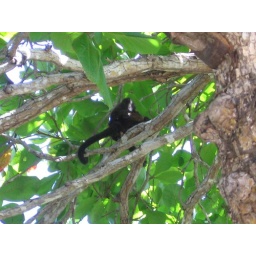
Baby monkey on a mama monkey even. Just sittin' in a mango tree and having a snack